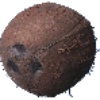
Label: cocos